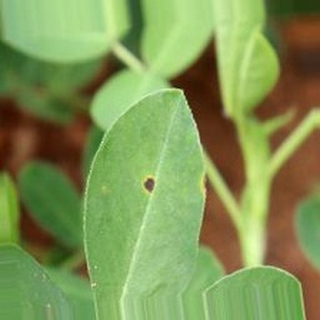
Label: groundnut_early_leaf_spot